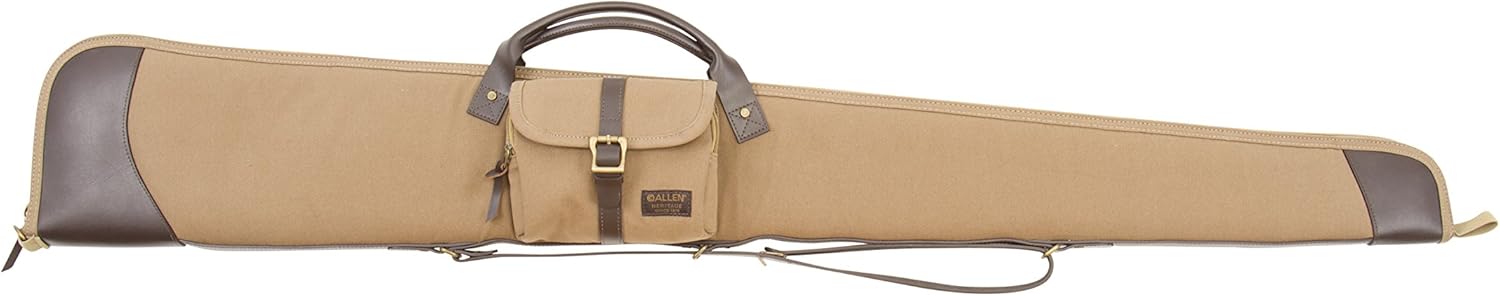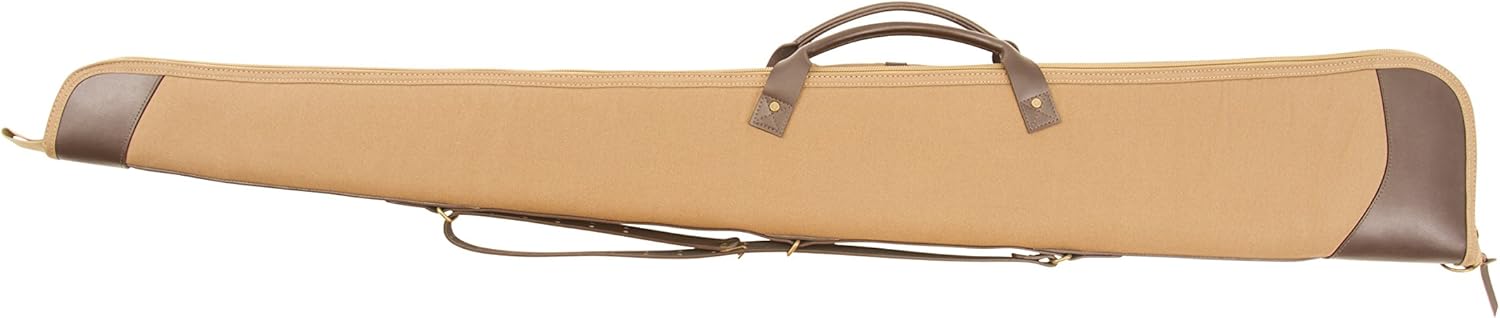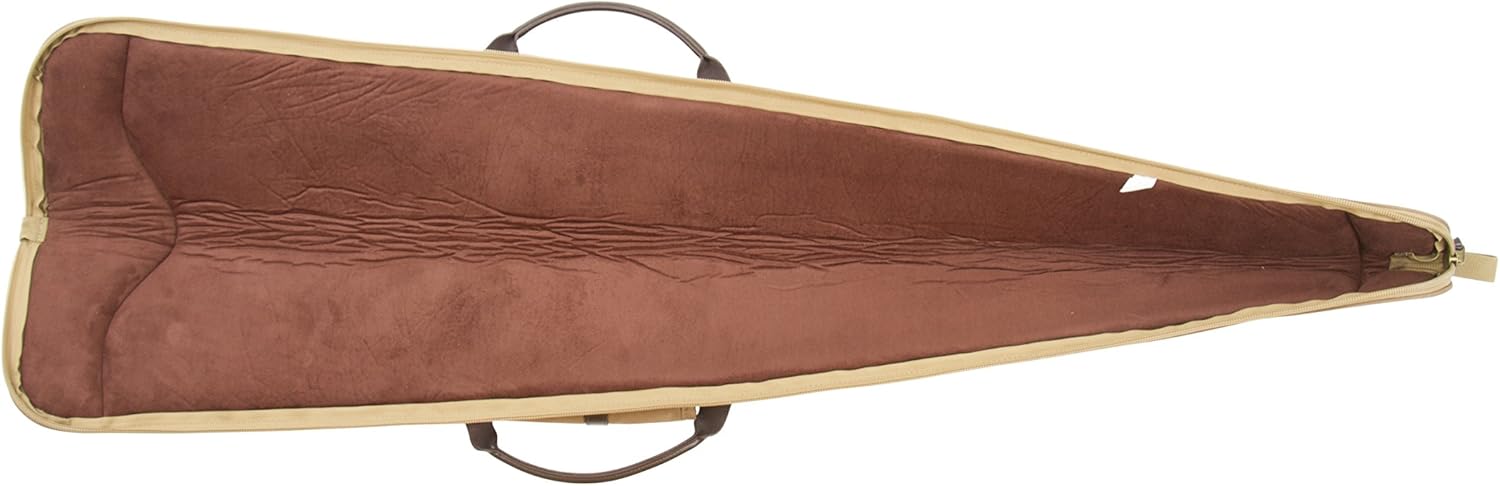
Allen Heritage Canvas & Leather Gun Case
Category: Sports & Outdoors
Allen’s Heritage Gun Case is durably built with a classic look so it can be something you pass down to your children with your firearm. With a heavy-duty canvas exterior and leather accents, including the handle, sling, and pocket closure, this case will stand the test of time. The case also features soft foam padding, a suede-like knit interior lining, and metal hardware. Includes an external zippered pocket with a flap closure for your accessories. Lockable.
Features: Heavy-duty canvas with leather accents | Soft knit lining | Includes leather sling and carry handle | Lockable case | Fits most shotguns up to 52"